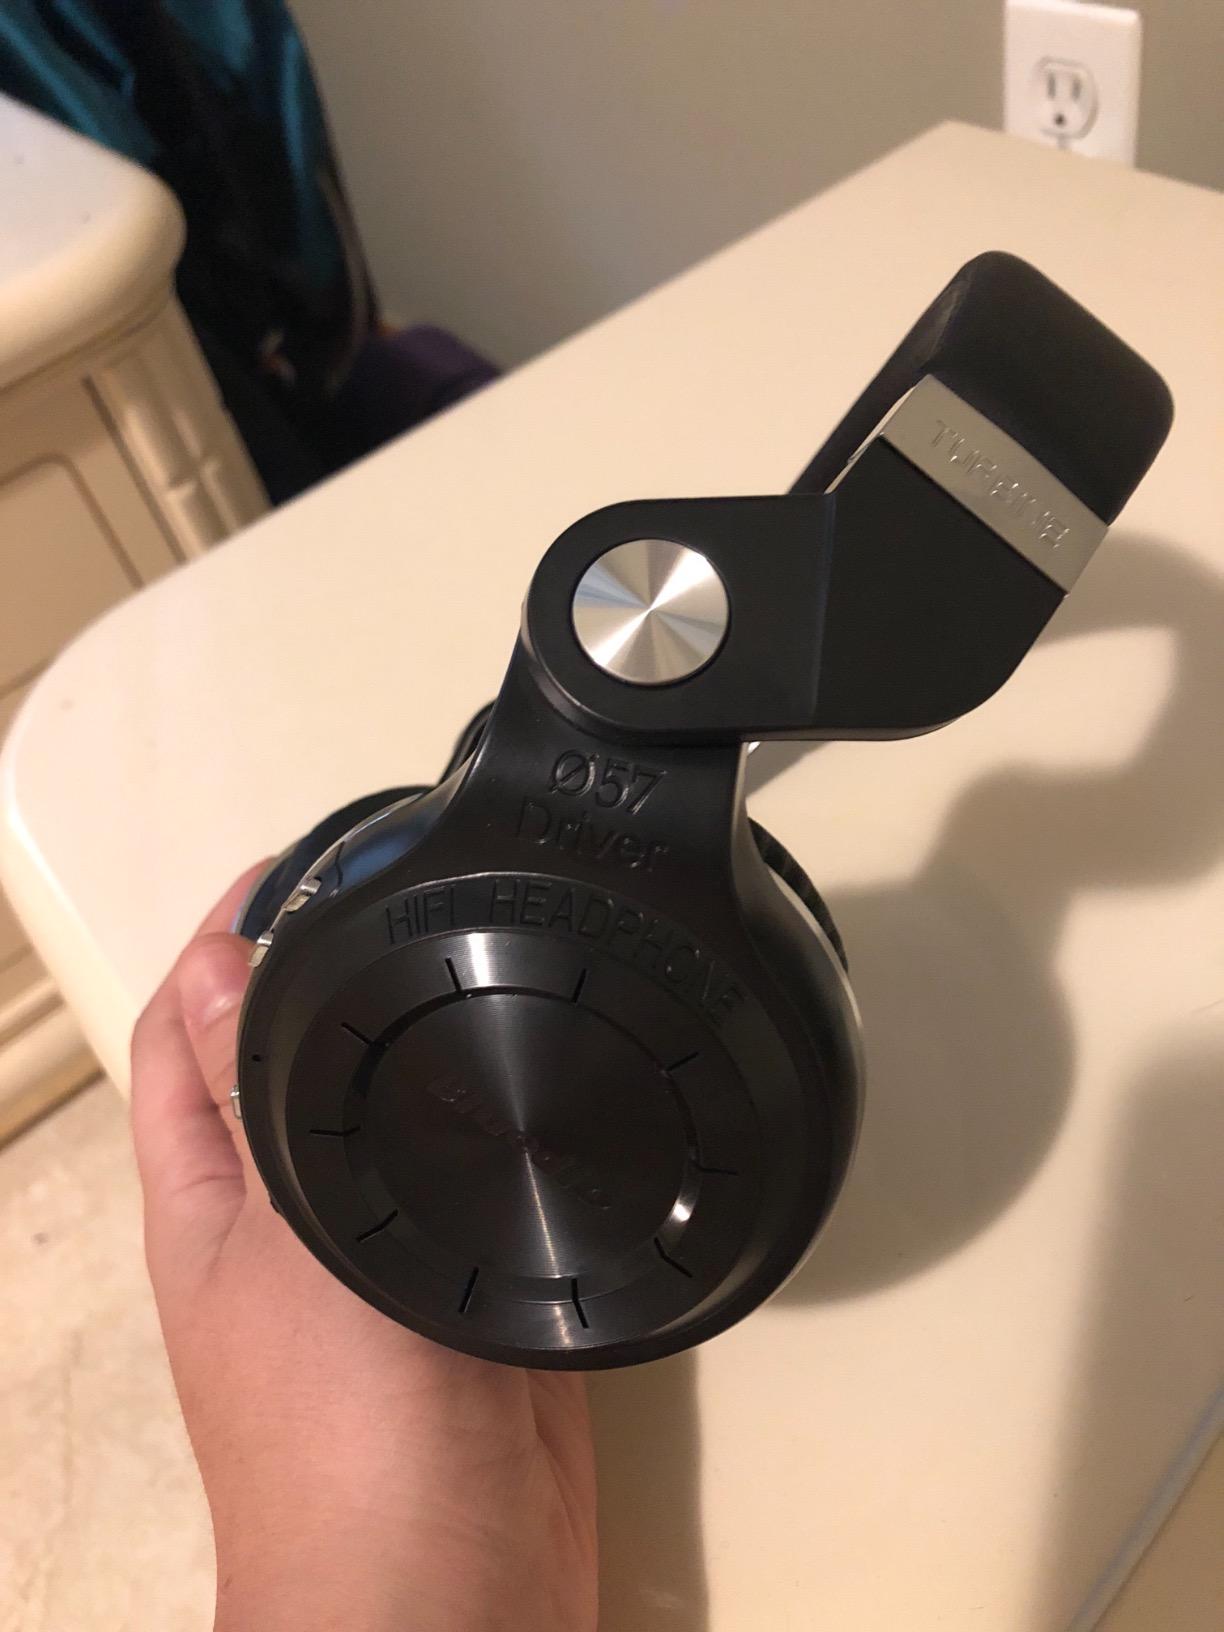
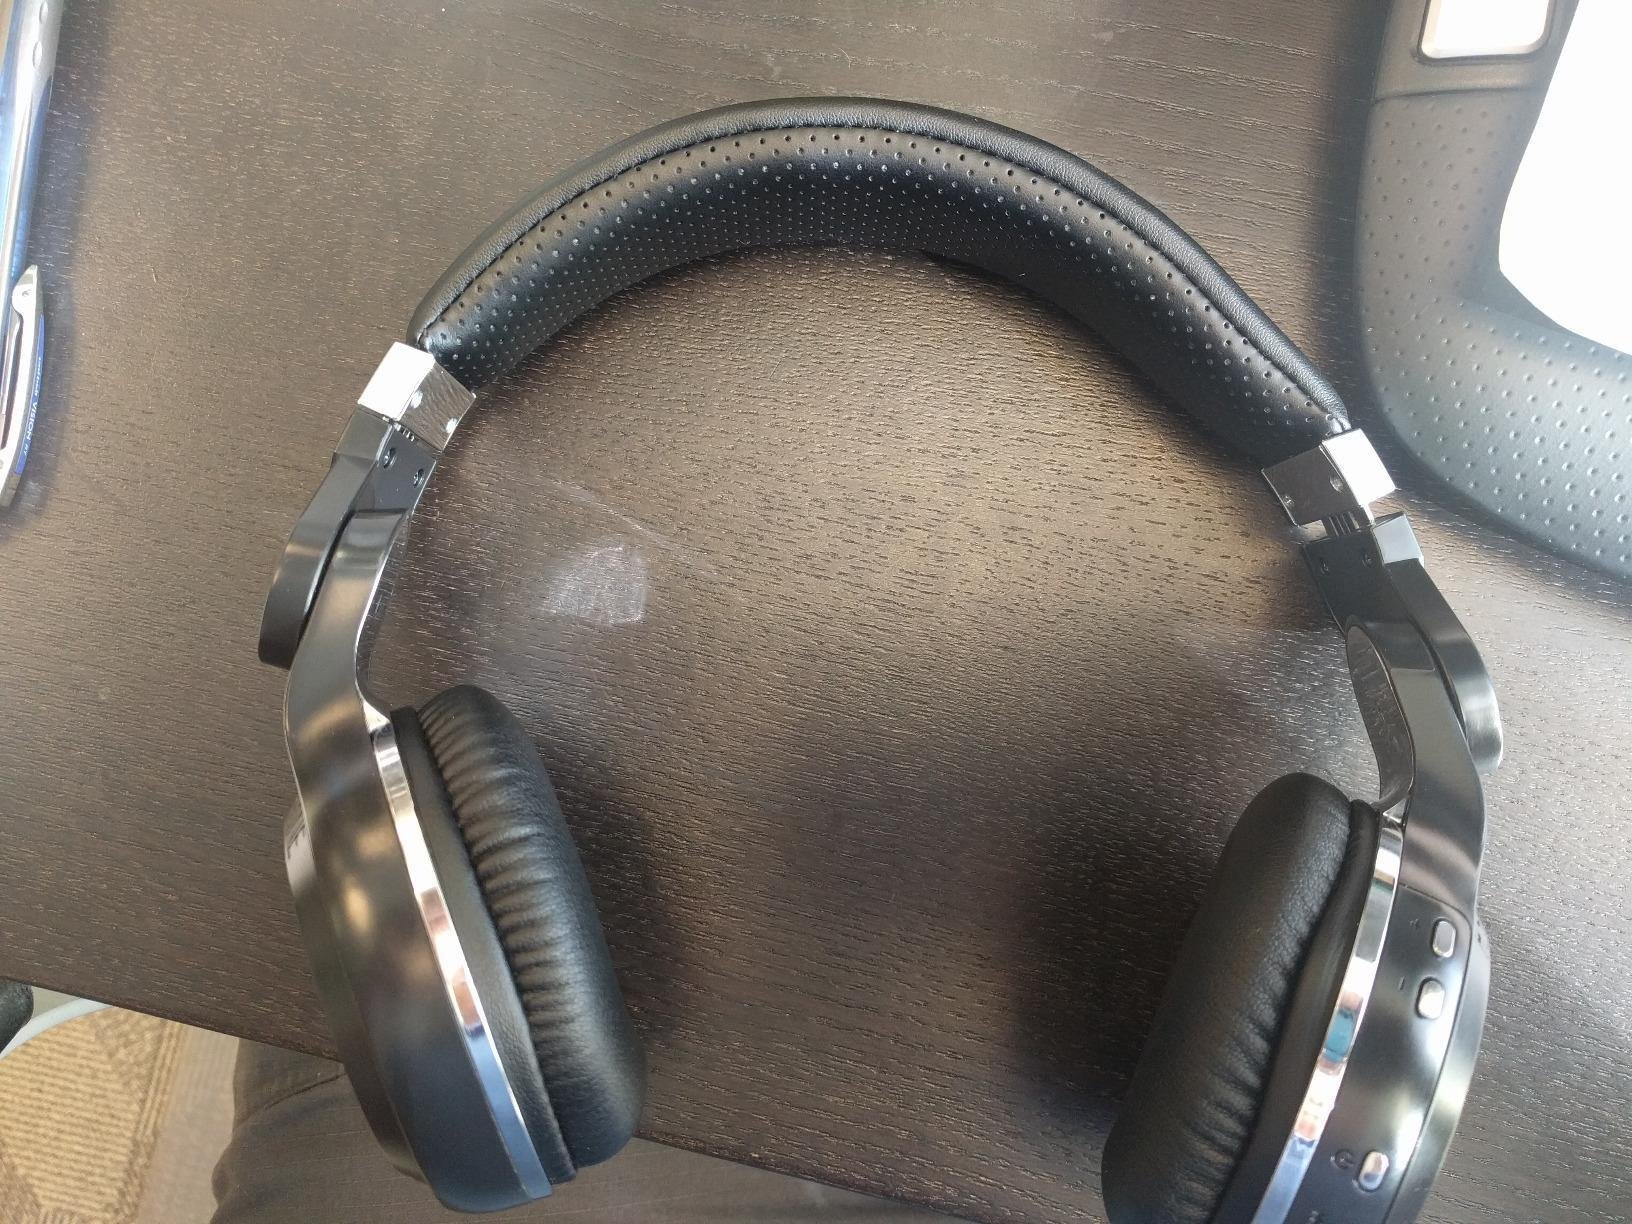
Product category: headphones
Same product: yes